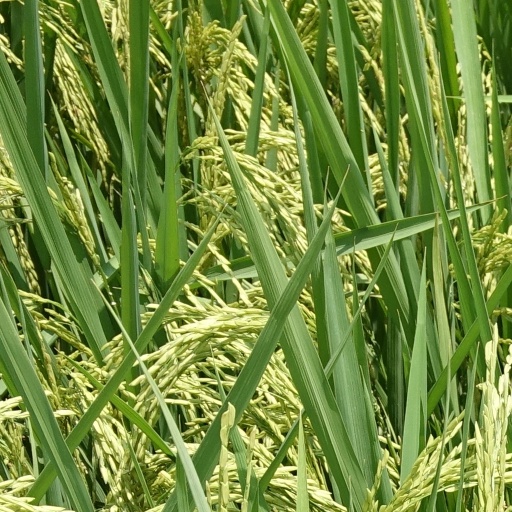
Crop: rice